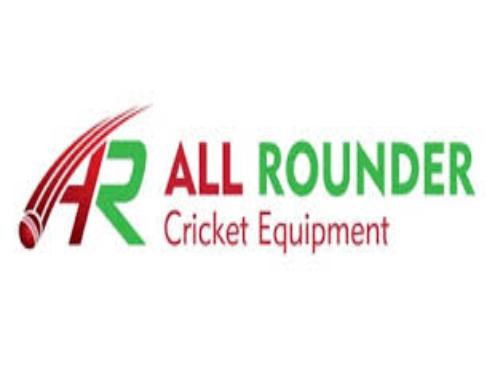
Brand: Allrounder
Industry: Clothes